Great Fire of New York (1776)

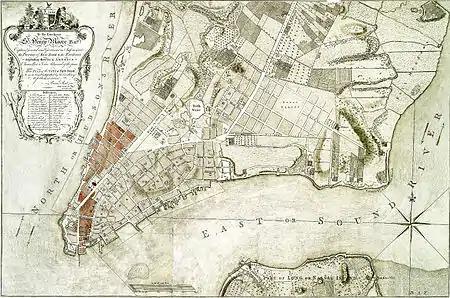
This 1776 map has contemporary markings in red depicting over 20 city blocks damaged by the fire

Washington wrote to John Hancock on September 22, specifically denying knowledge of the fire's cause. In a letter to his cousin Lund, Washington wrote, "Providence—or some good honest fellow, has done more for us than we were disposed to do for ourselves".